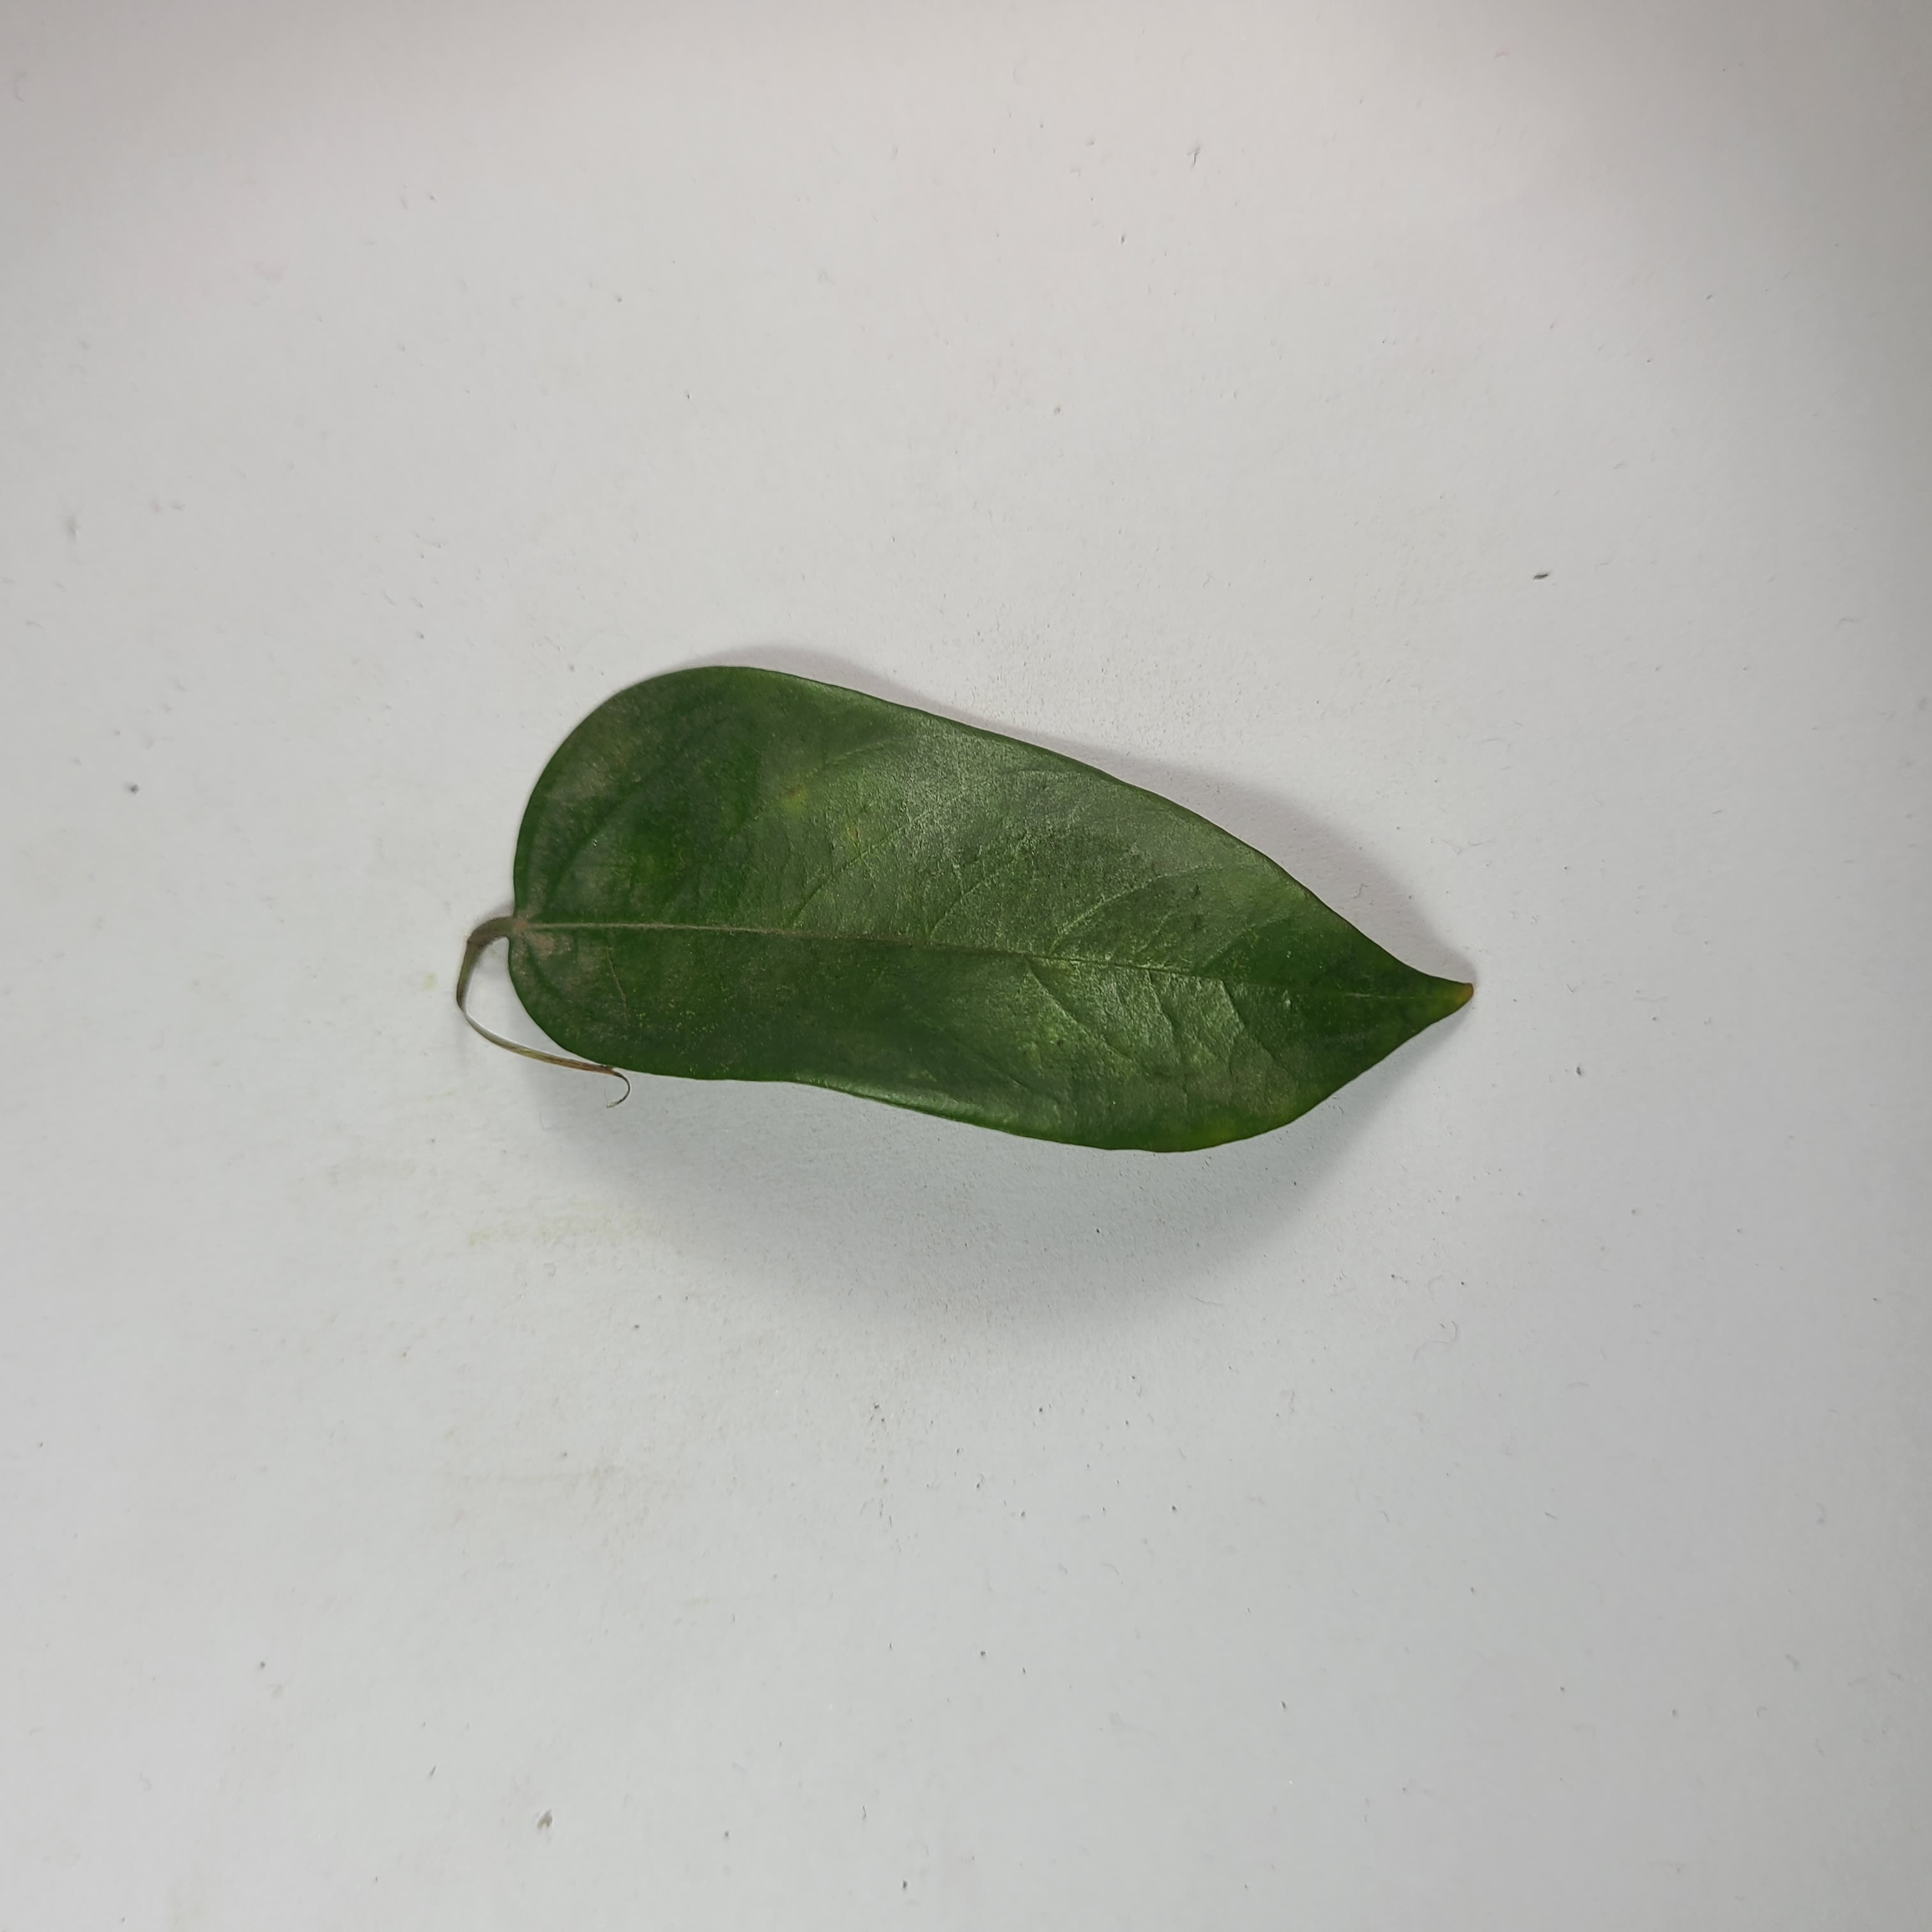
Label: Healthy Leaves